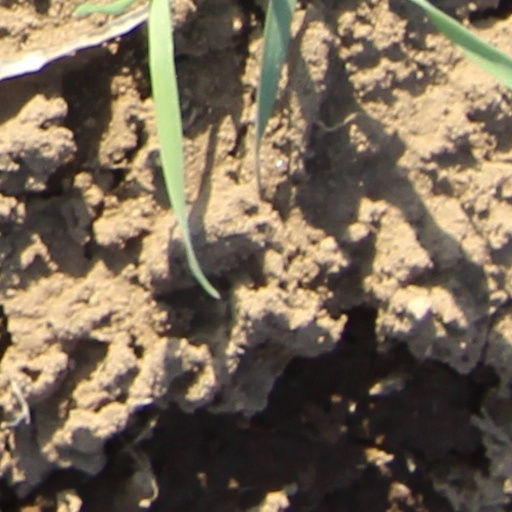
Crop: wheat